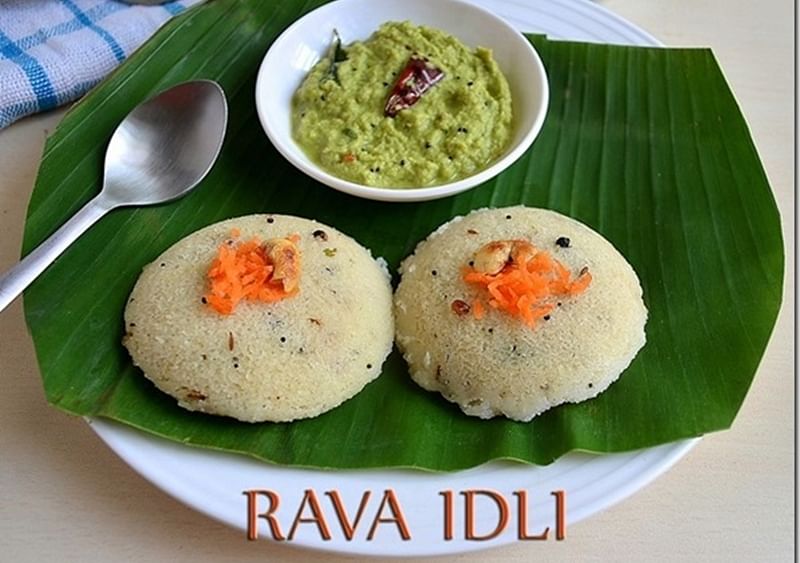
Dish: idli